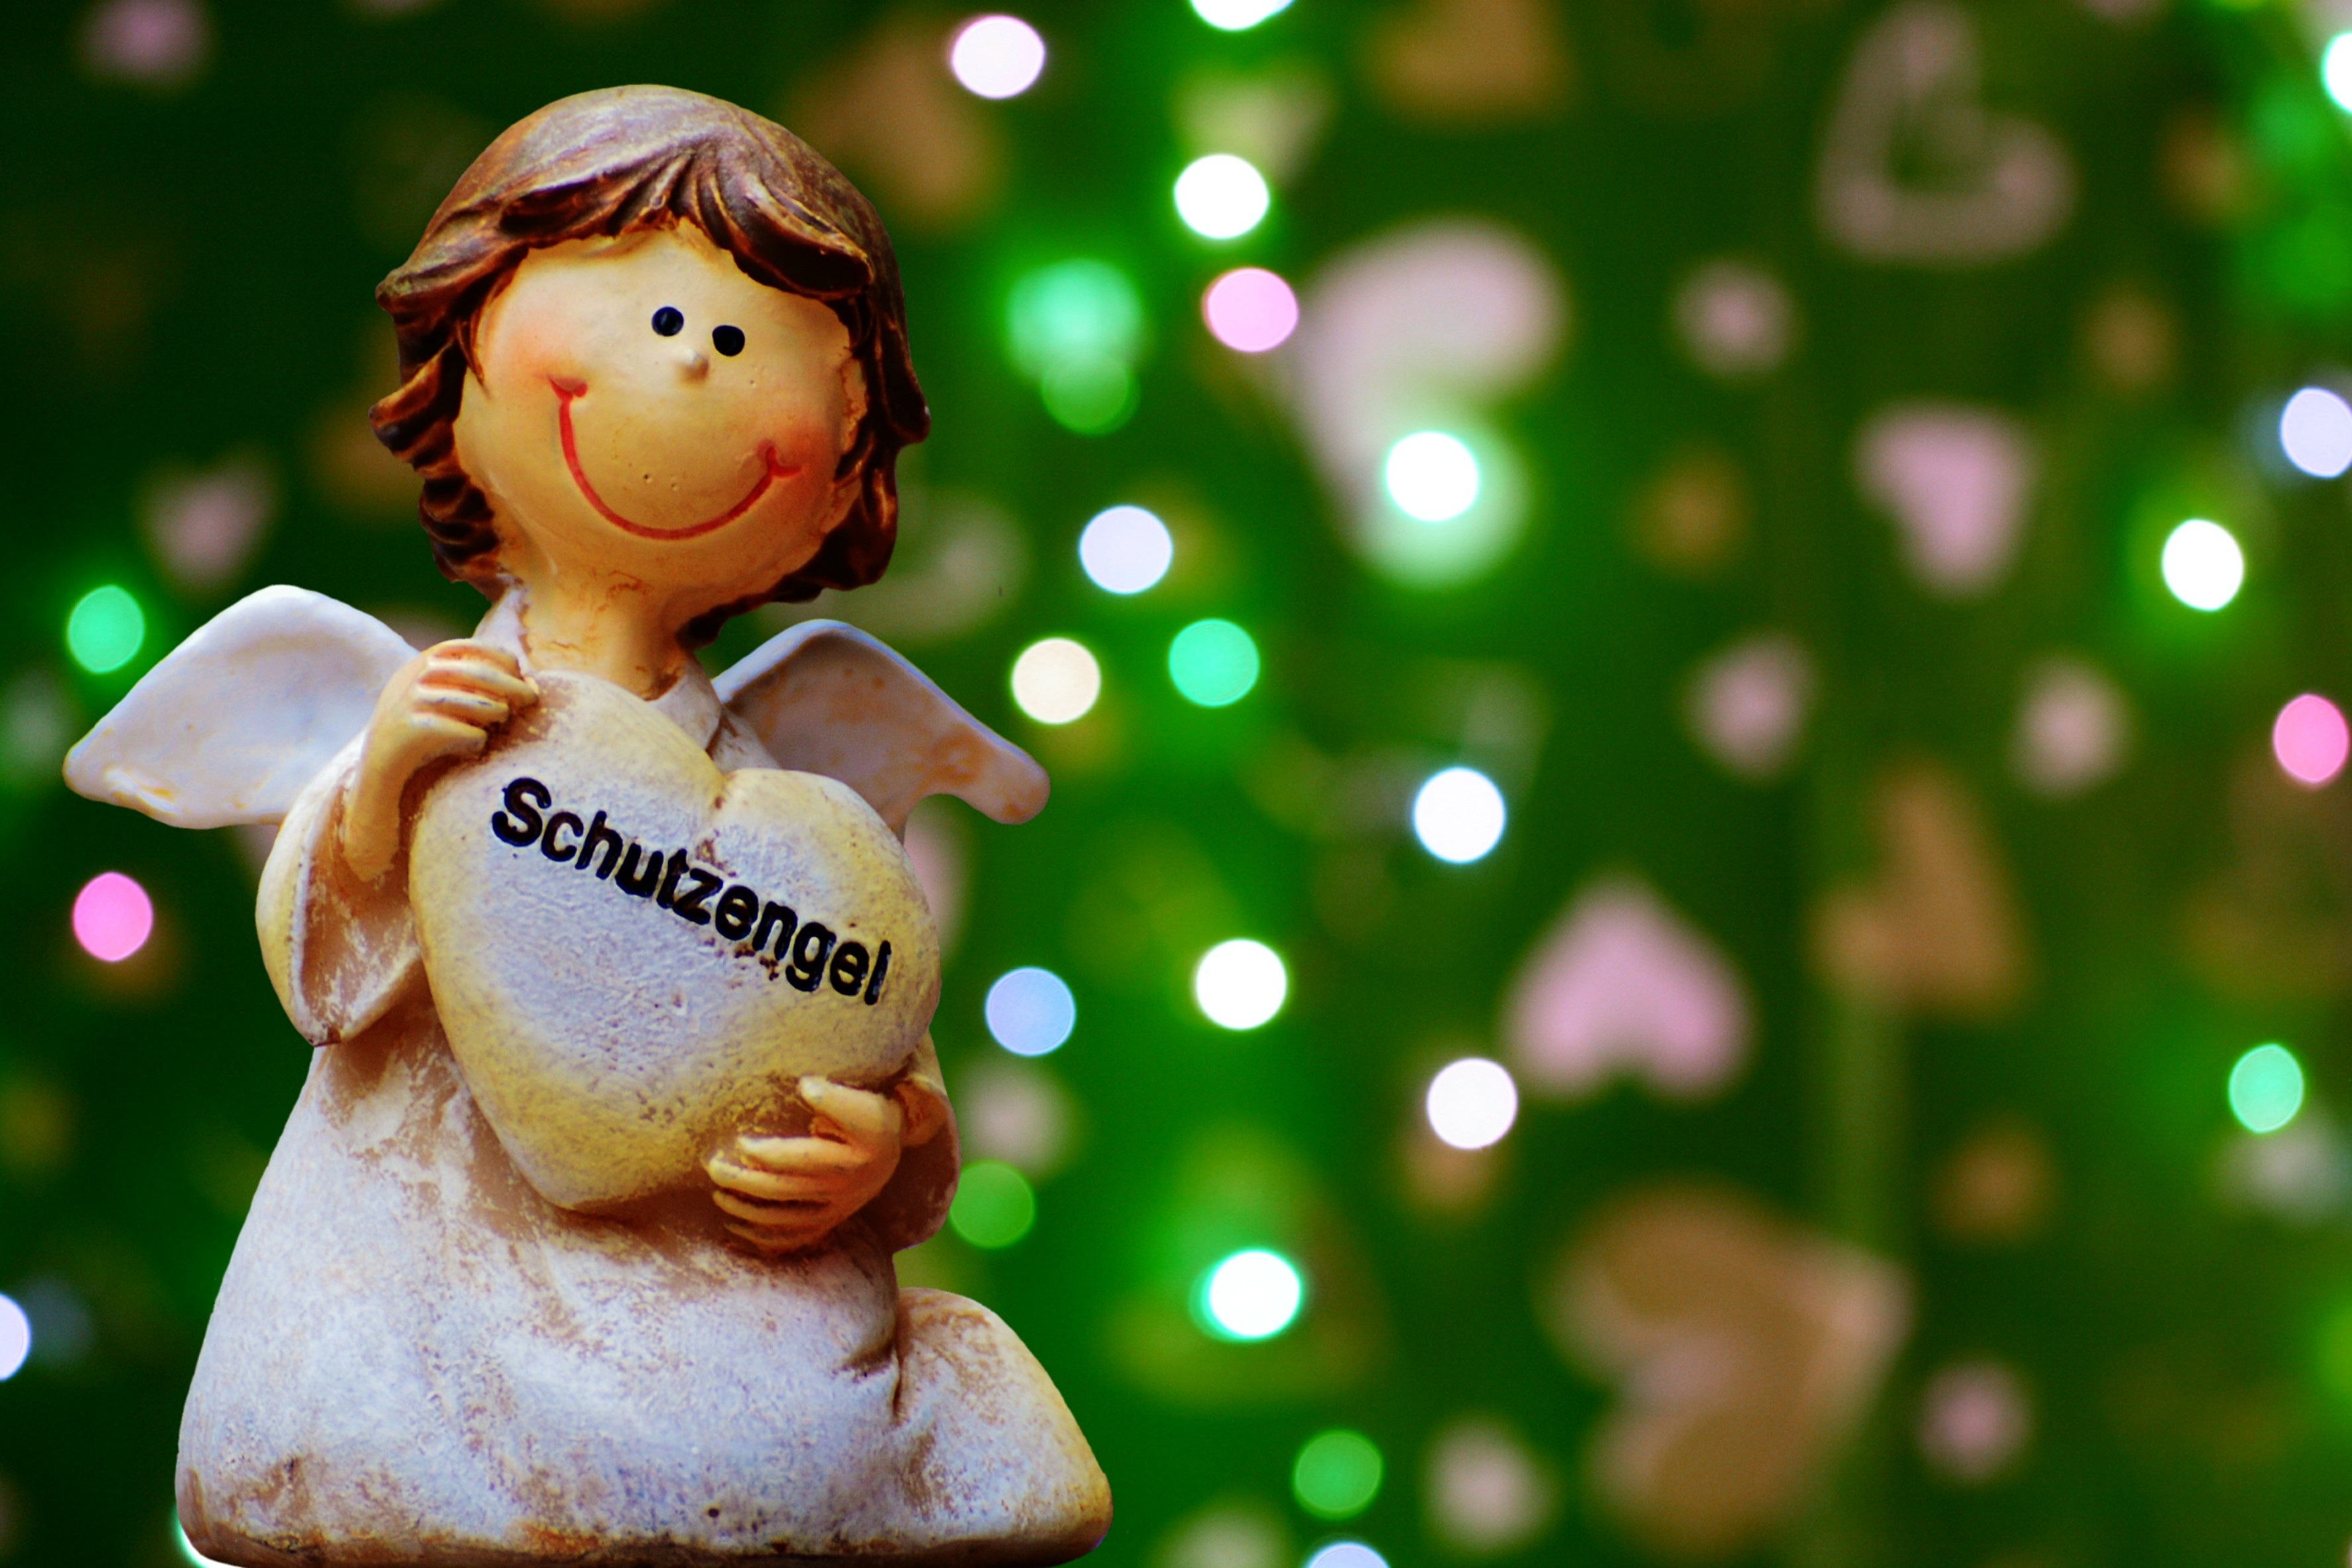
wing, sky, sweet, flower, cute, love, green, christmas, toy, security, angel, figure, hope, protection, protect, luck, greeting card, angel figure, sweetness, emotion, heavenly, guardian angel